List of towns in Alberta

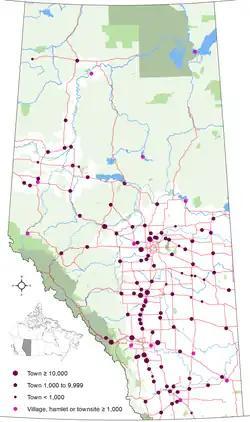
Distribution of Alberta's 105 towns and 13 other communities that meet the legislated population requirements for town status

A town is an urban municipality status type used in the Canadian province of Alberta. Alberta towns are created when communities with populations of at least 1,000 people, where a majority of their buildings are on parcels of land smaller than 1,850 m, apply to Alberta Municipal Affairs for town status under the authority of the "Municipal Government Act". Applications for town status are approved via orders in council made by the Lieutenant Governor in Council under recommendation from the Minister of Municipal Affairs.